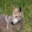
Label: wolf